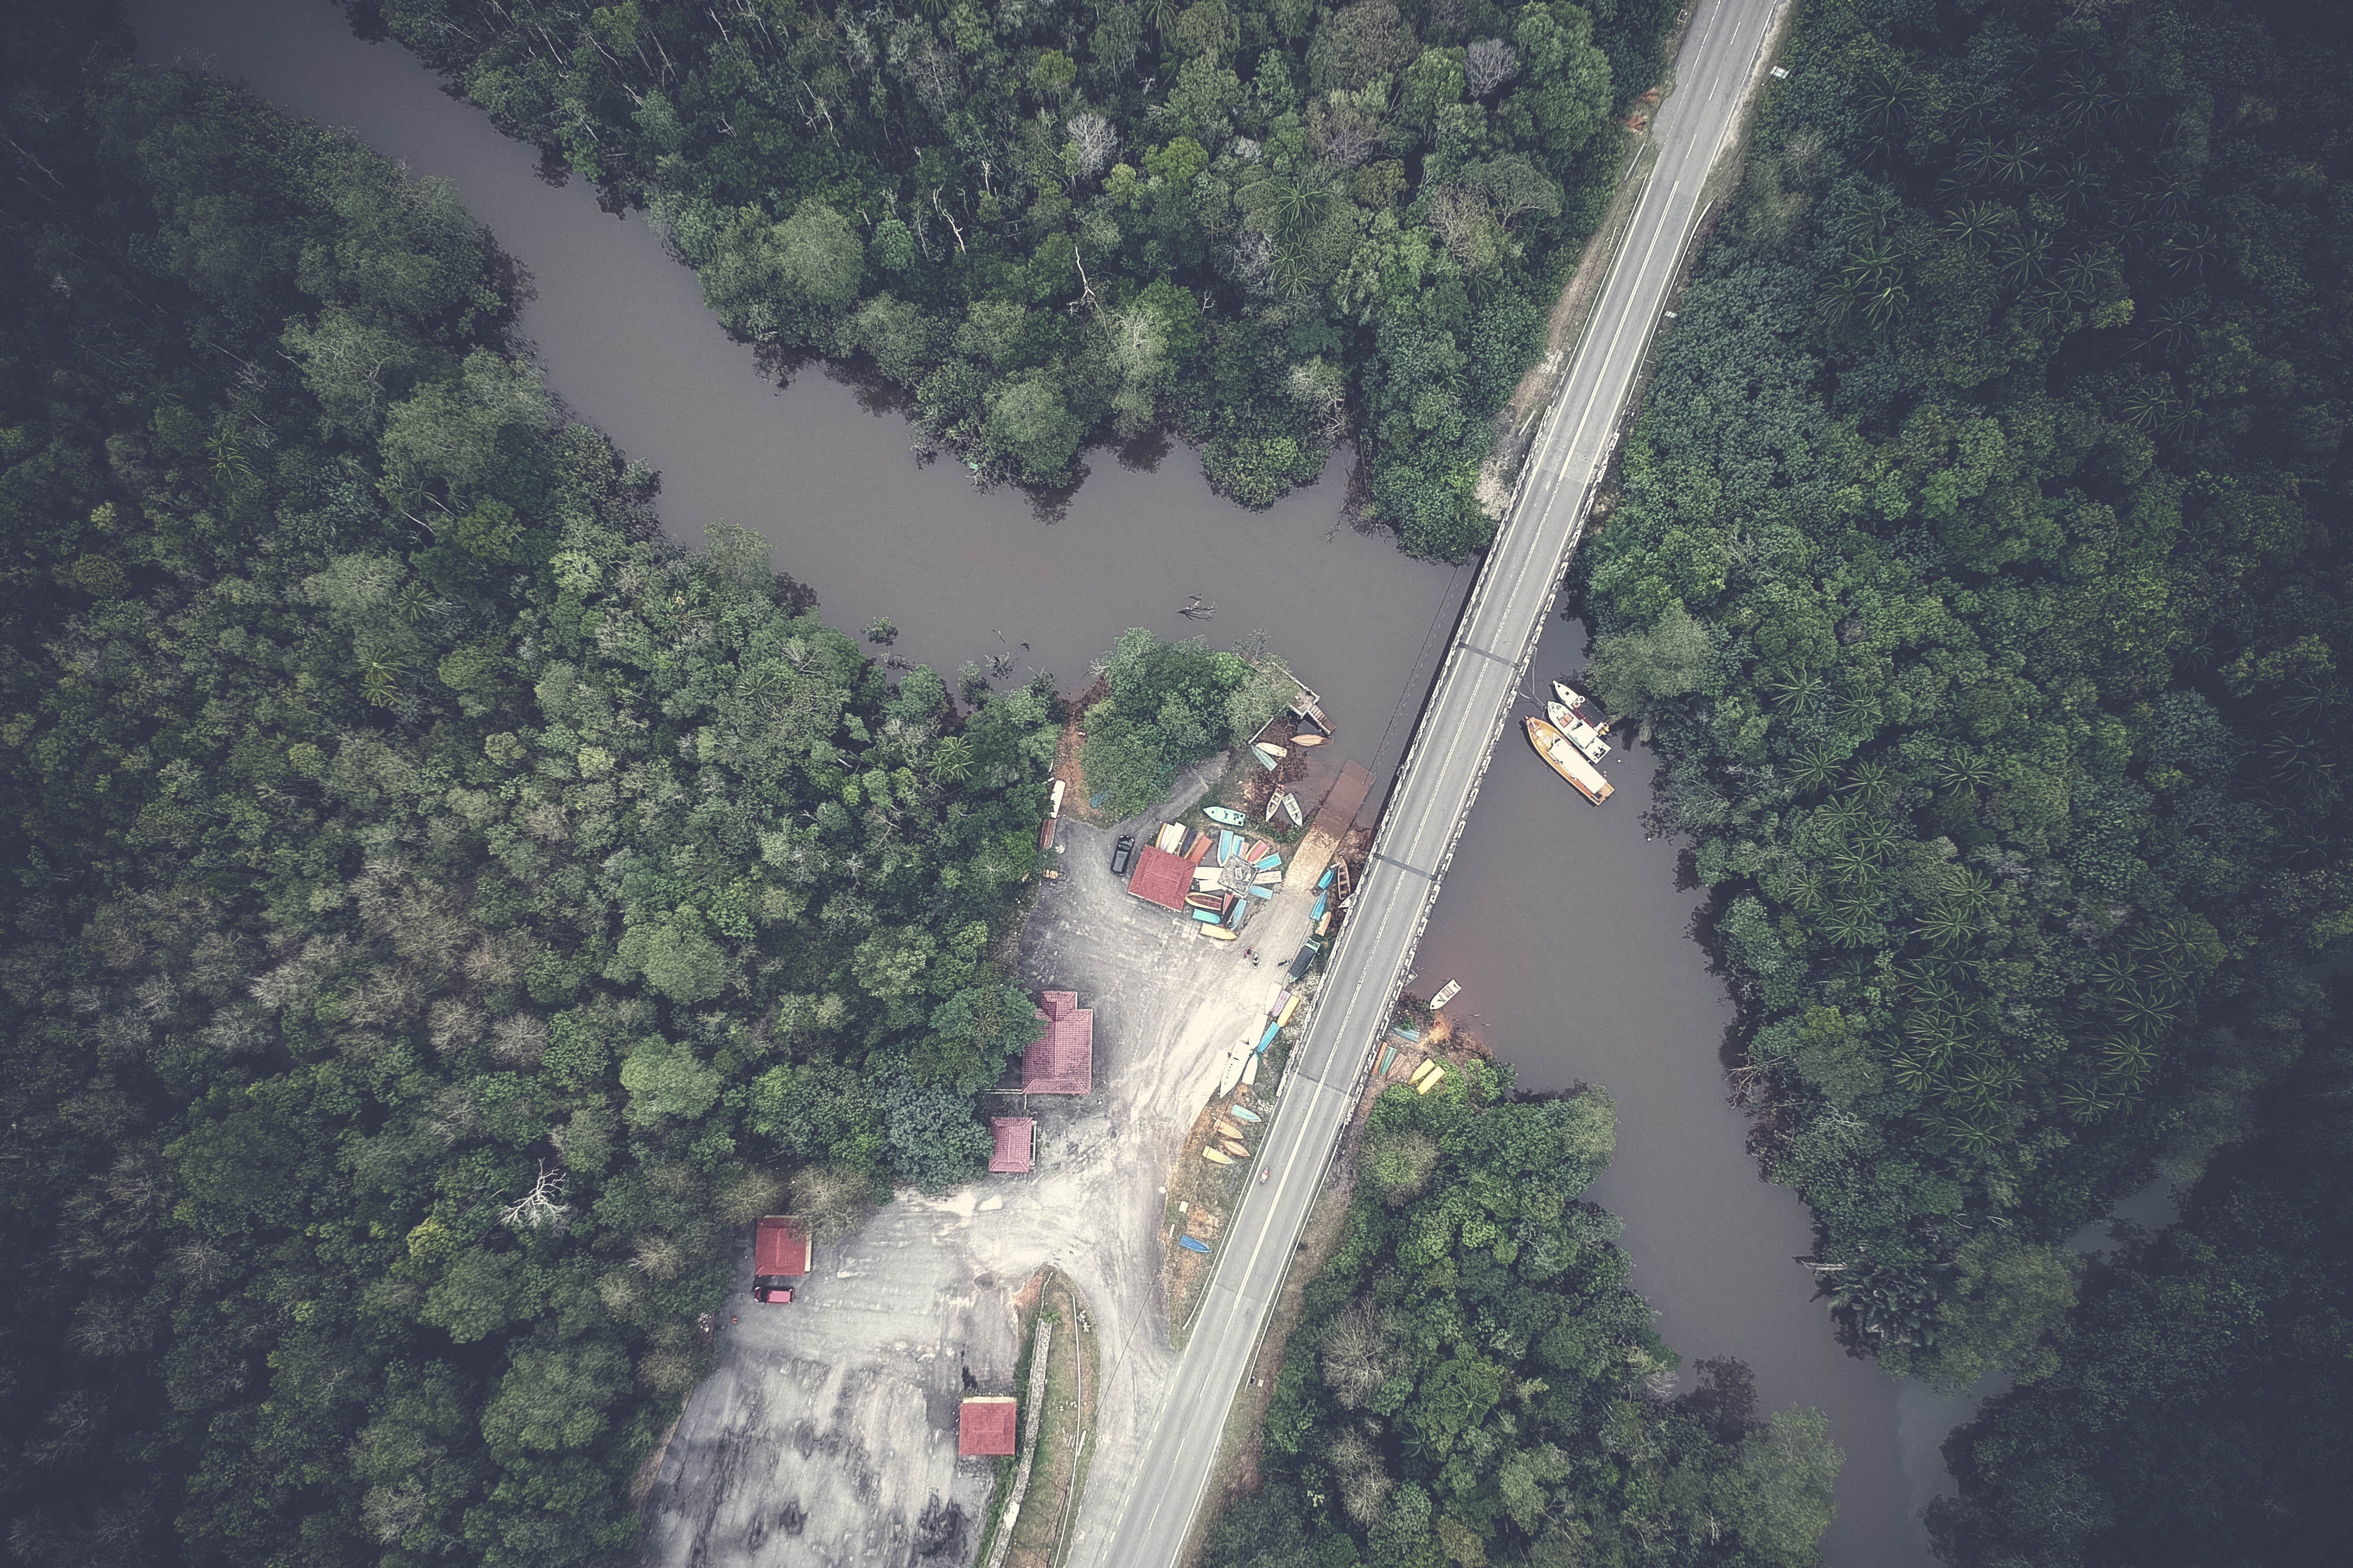
aerial photography, photography, bird's eye view, geological phenomenon, adventure, landscape, thoroughfare